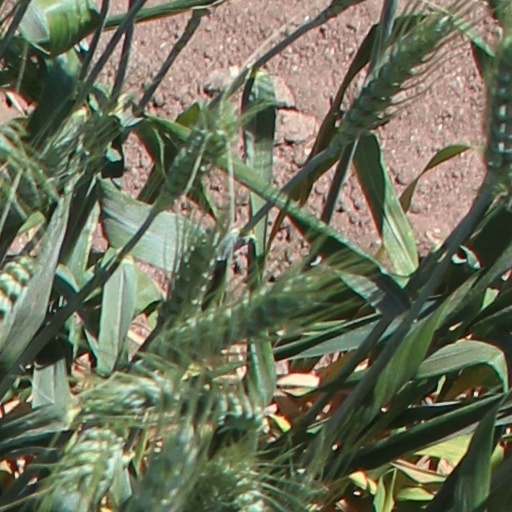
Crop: wheat